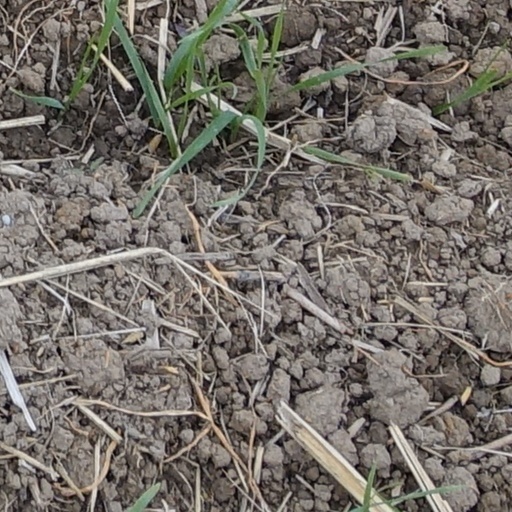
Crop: wheat